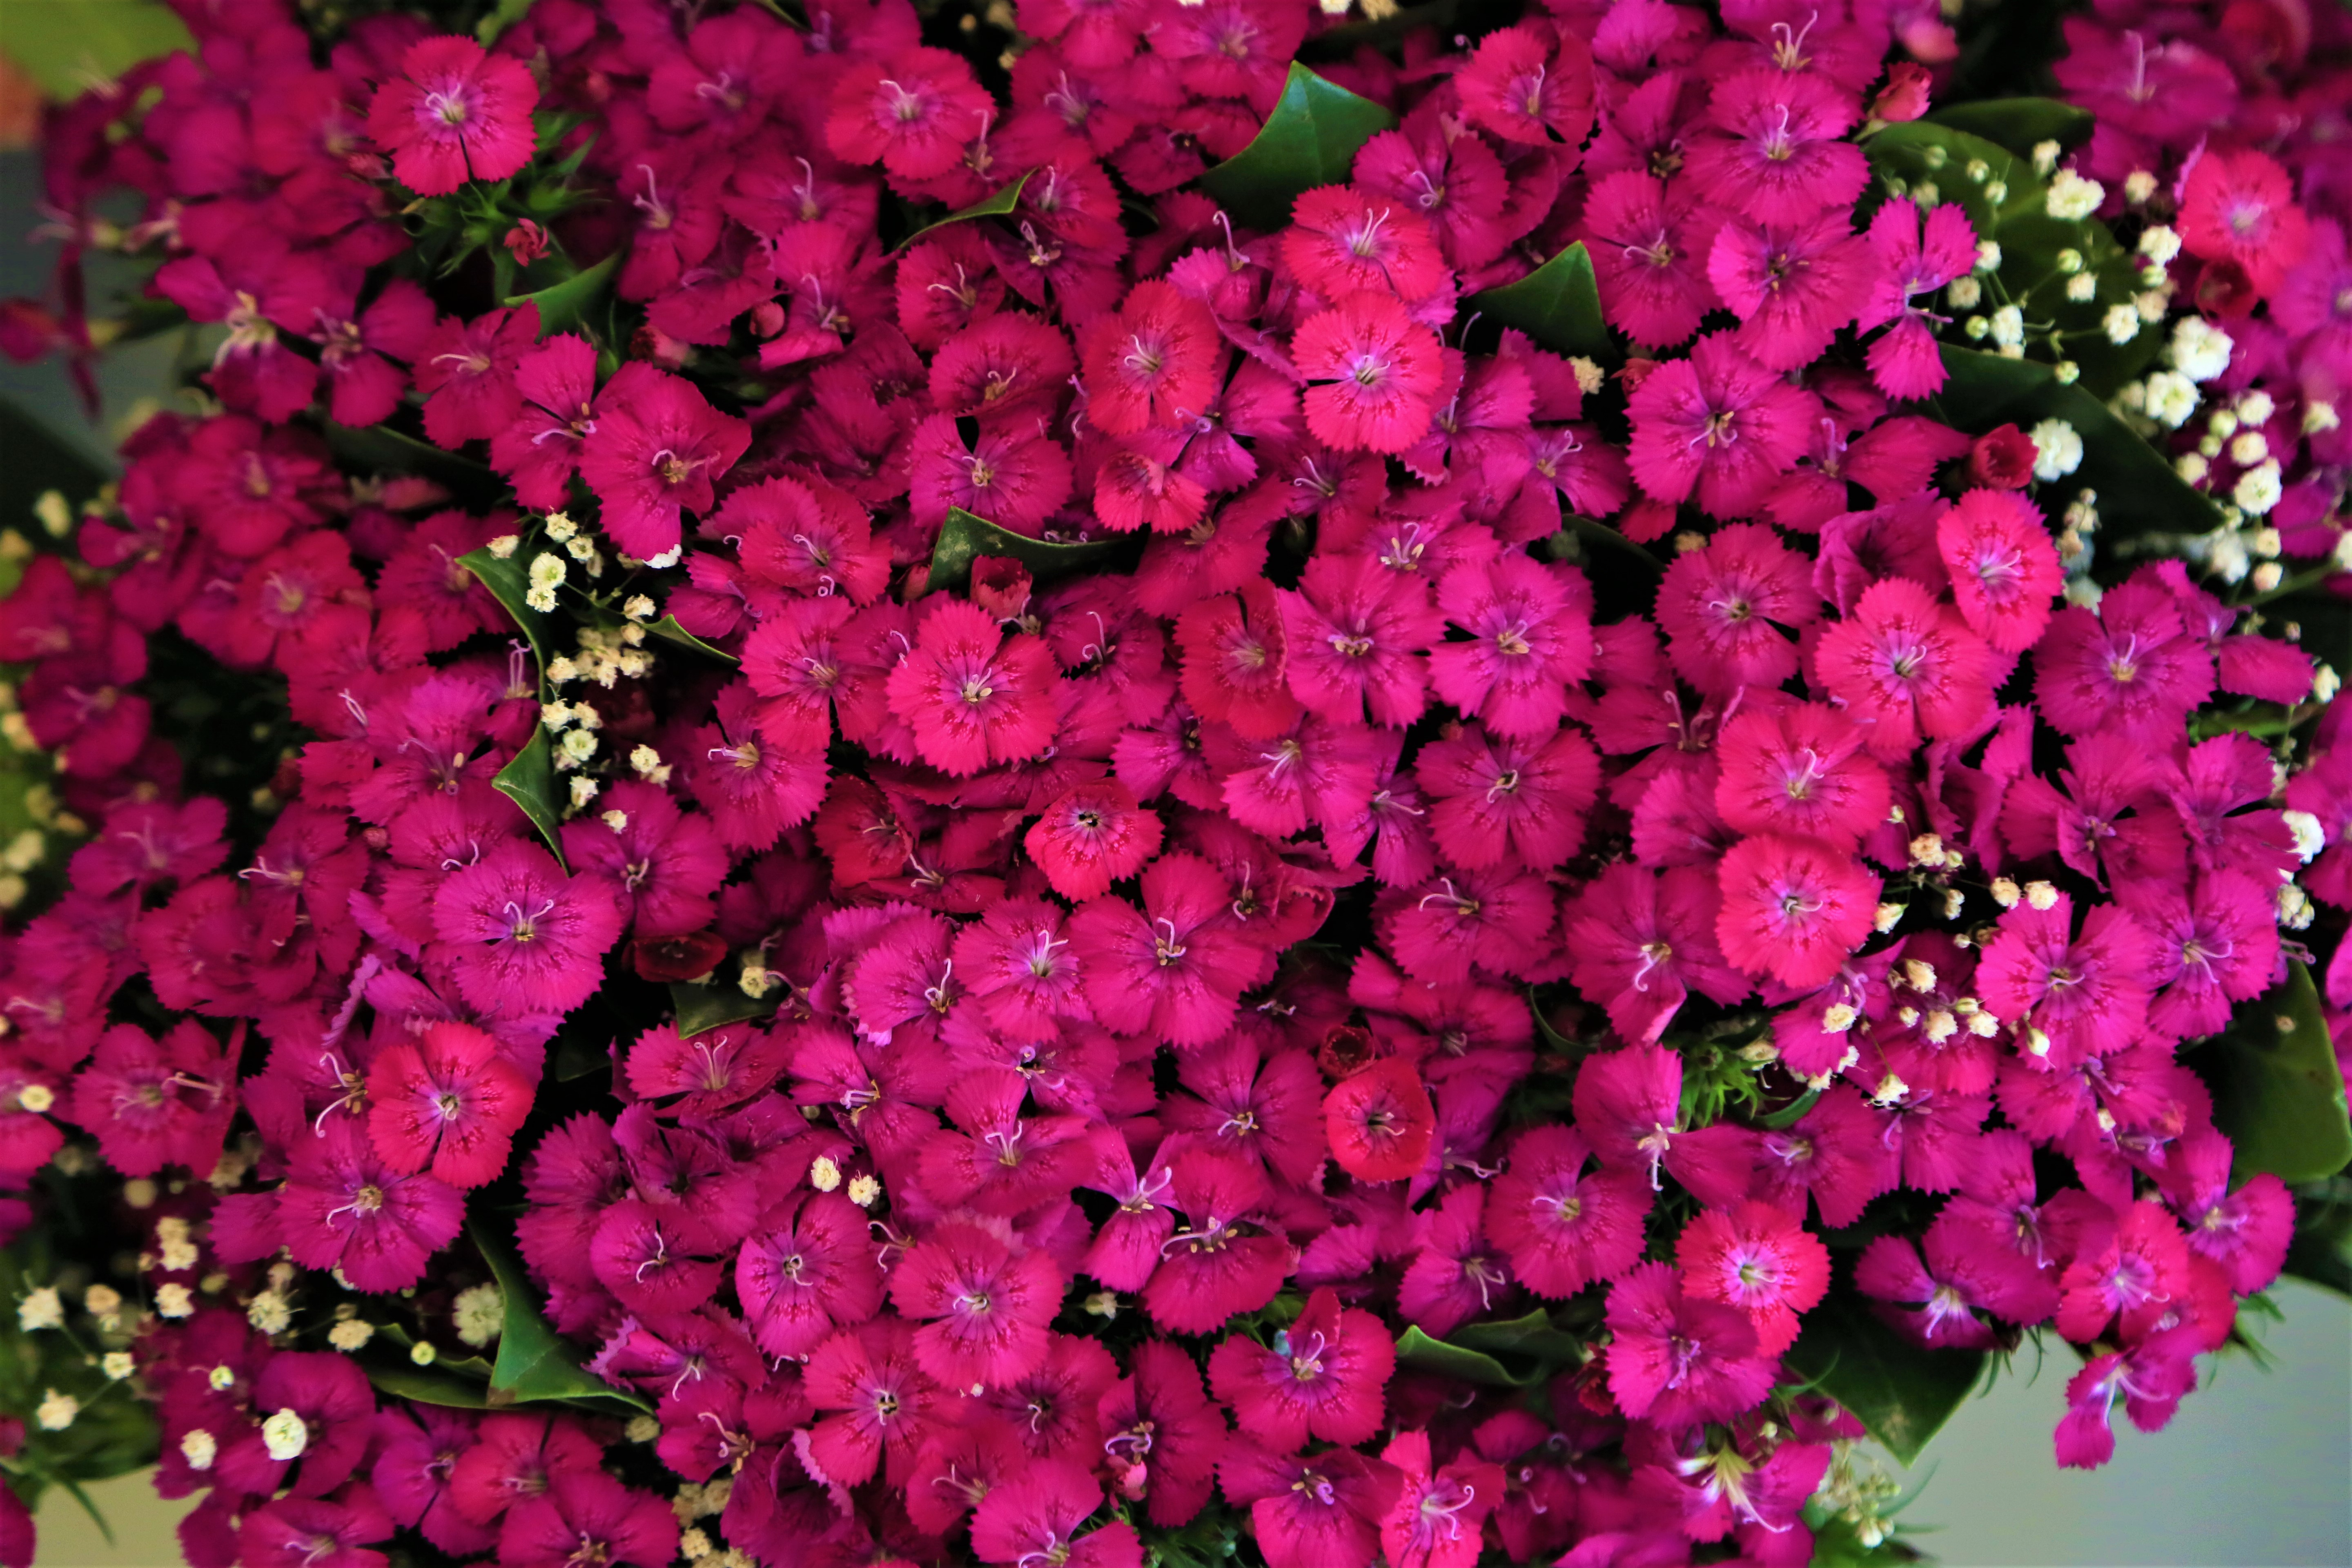
flowers, nature, beautiful, colorful, love, gift, spring, flower, flowering plant, plant, pink, petal, red, magenta, botany, busy lizzie, annual plant, groundcover, dianthus, aubretia, pink family, impatiens, verbena, alyssum, verbena family, wallflower, begonia, shrub, perennial plant, lantana, bougainvillea